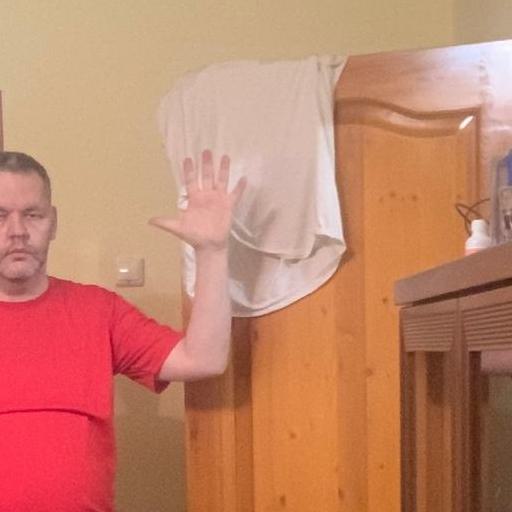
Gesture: palm